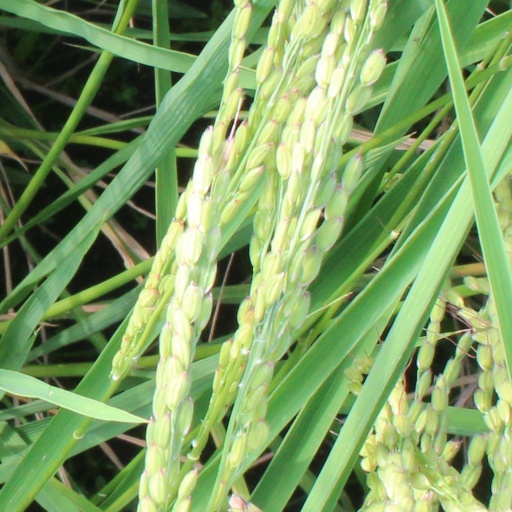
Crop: rice